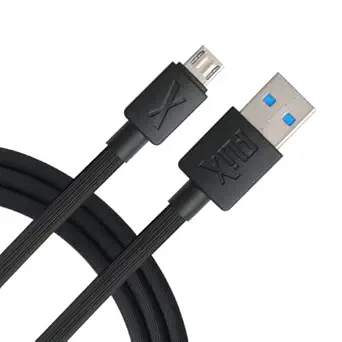
Flix Micro Usb Cable For Smartphone (Black)
Category: Computers&Accessories
Price: 59 (list price: 199)
Rating: 4.0 (9,377 ratings)
About this product: Micro usb cable is 1 meter in length, optimized for easy use for your comfort at home or office, helps you to overcome distance restrictions|Durable pvc outer exterior: Pvc cables are versatile, high in tensile strength, flexible, and good conductors|Charge & sync, this usb cable can charge and data sync simultaneously at 480mbps speed, compatible with all devices with a micro usb port. Core : Tinned copper|Micro usb charging cable for android phones and any other device with micro usb port|Contact us on 1800-102-2700 or write us on support@flixaccessories.com